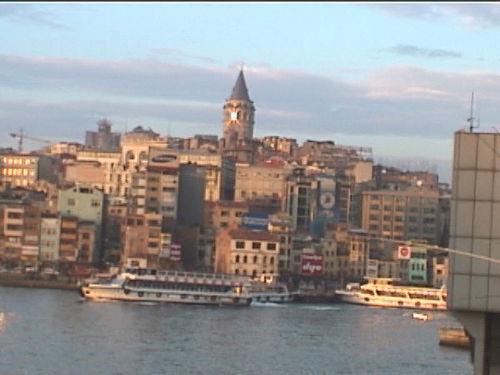
Weather: cloudy or overcast